GTM Coupé

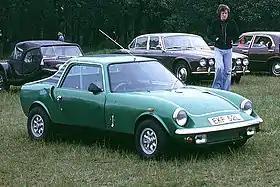
1978 GTM (variation 4)

The GTM Coupé is a Mini based kit car dating back to 1967. GTM is an initialism for "Grand Touring Mini". The car was first shown at the 1967 Racing Car Show and soon afterwards went into production by the Cox brothers from their garage in Hazel Grove, Stockport as the Cox GTM. In 1969 the rights to the design and manufacturing were bought by Howard Heerey and the Cox part of the name was dropped. Heerey's father's company, Midland Garage, took over manufacture of the GTM. In April 1980 ownership changed again to GTM Engineering, who upgraded and continued to manufacture the Coupé until 1995.